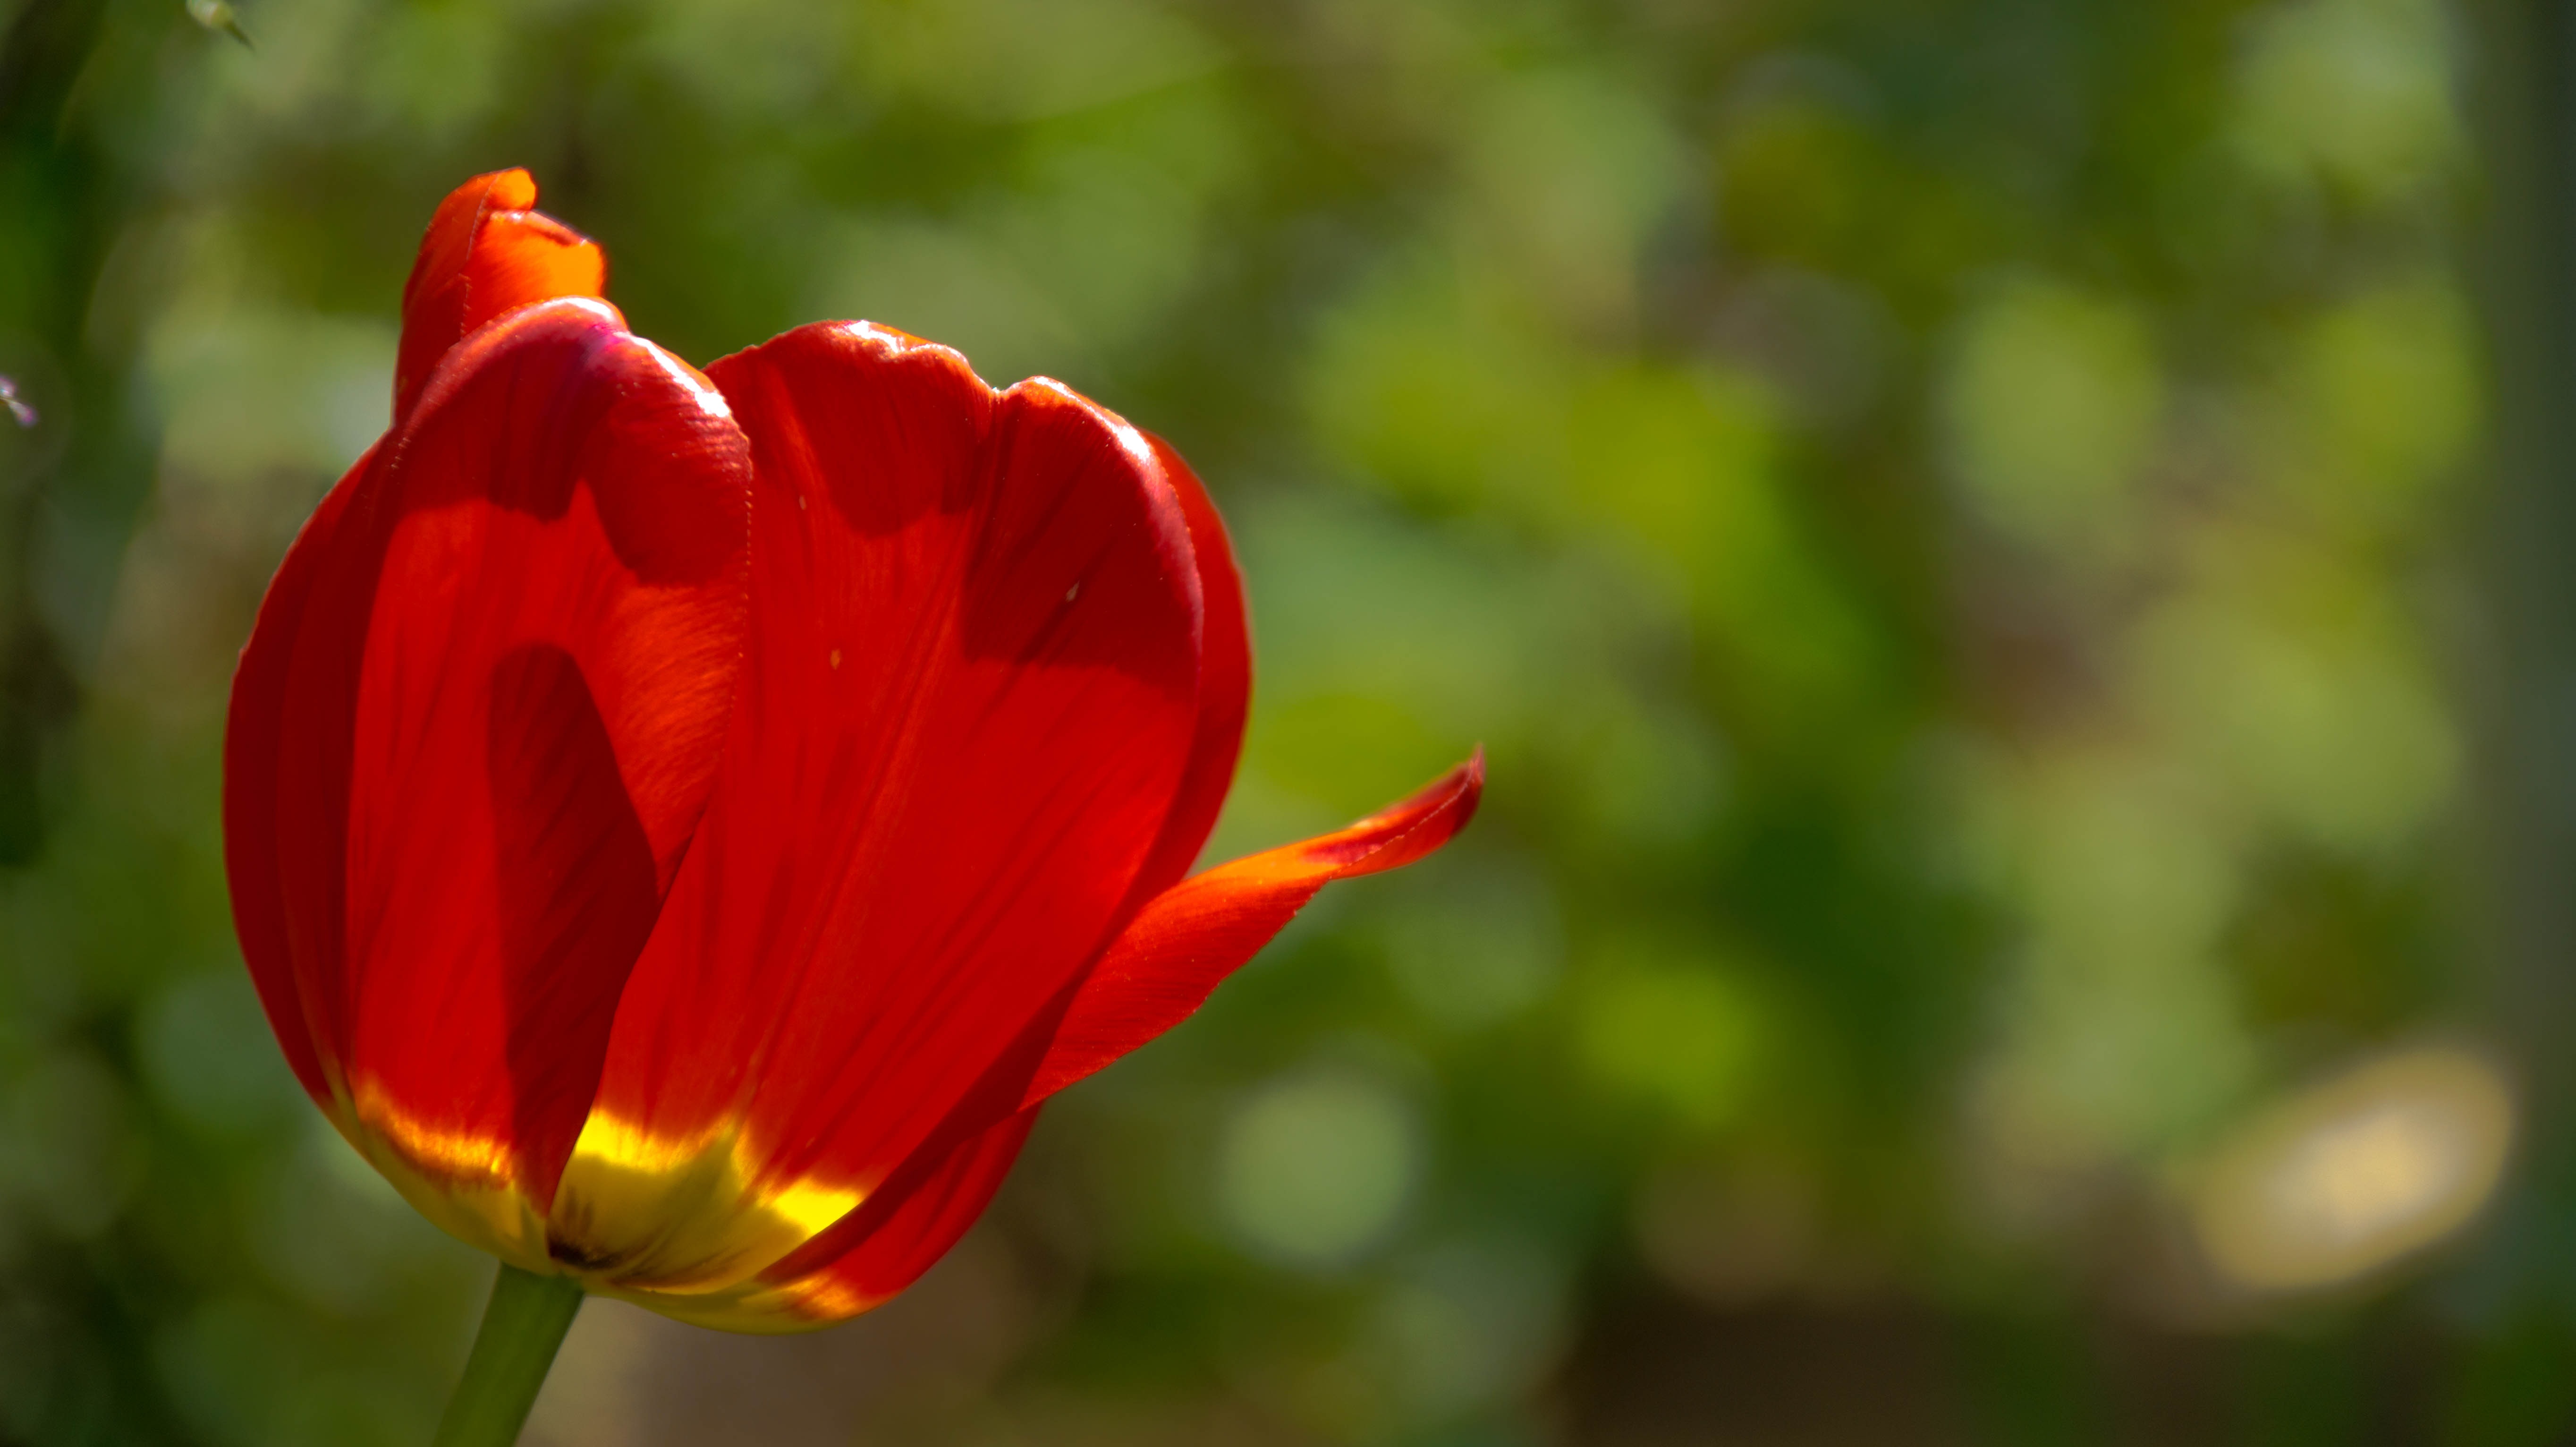
nature, blossom, plant, leaf, flower, petal, bloom, summer, tulip, red, botany, garden, flora, wildflower, flowers, close up, sheet, bright, day, tulips, macro photography, white flowers, greens, sunny day, flowering plant, plant stem, land plant